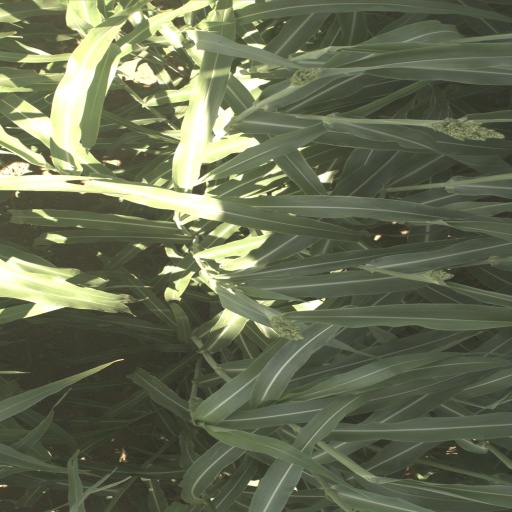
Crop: sorghum